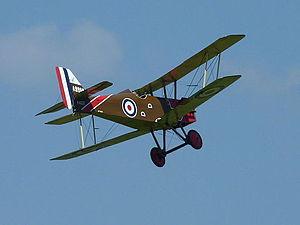
Royal Aircraft Factory S.E.5 de l'Amicale Jean-Baptiste Salis. Il s'agit d'une réplique réalisée à partir d'une cellule de Stampe SV-4.